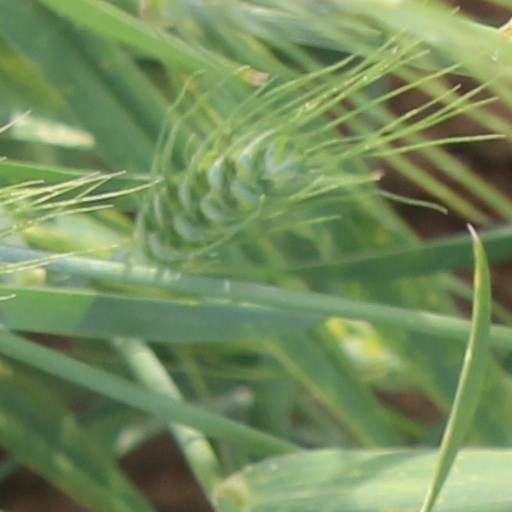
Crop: wheat